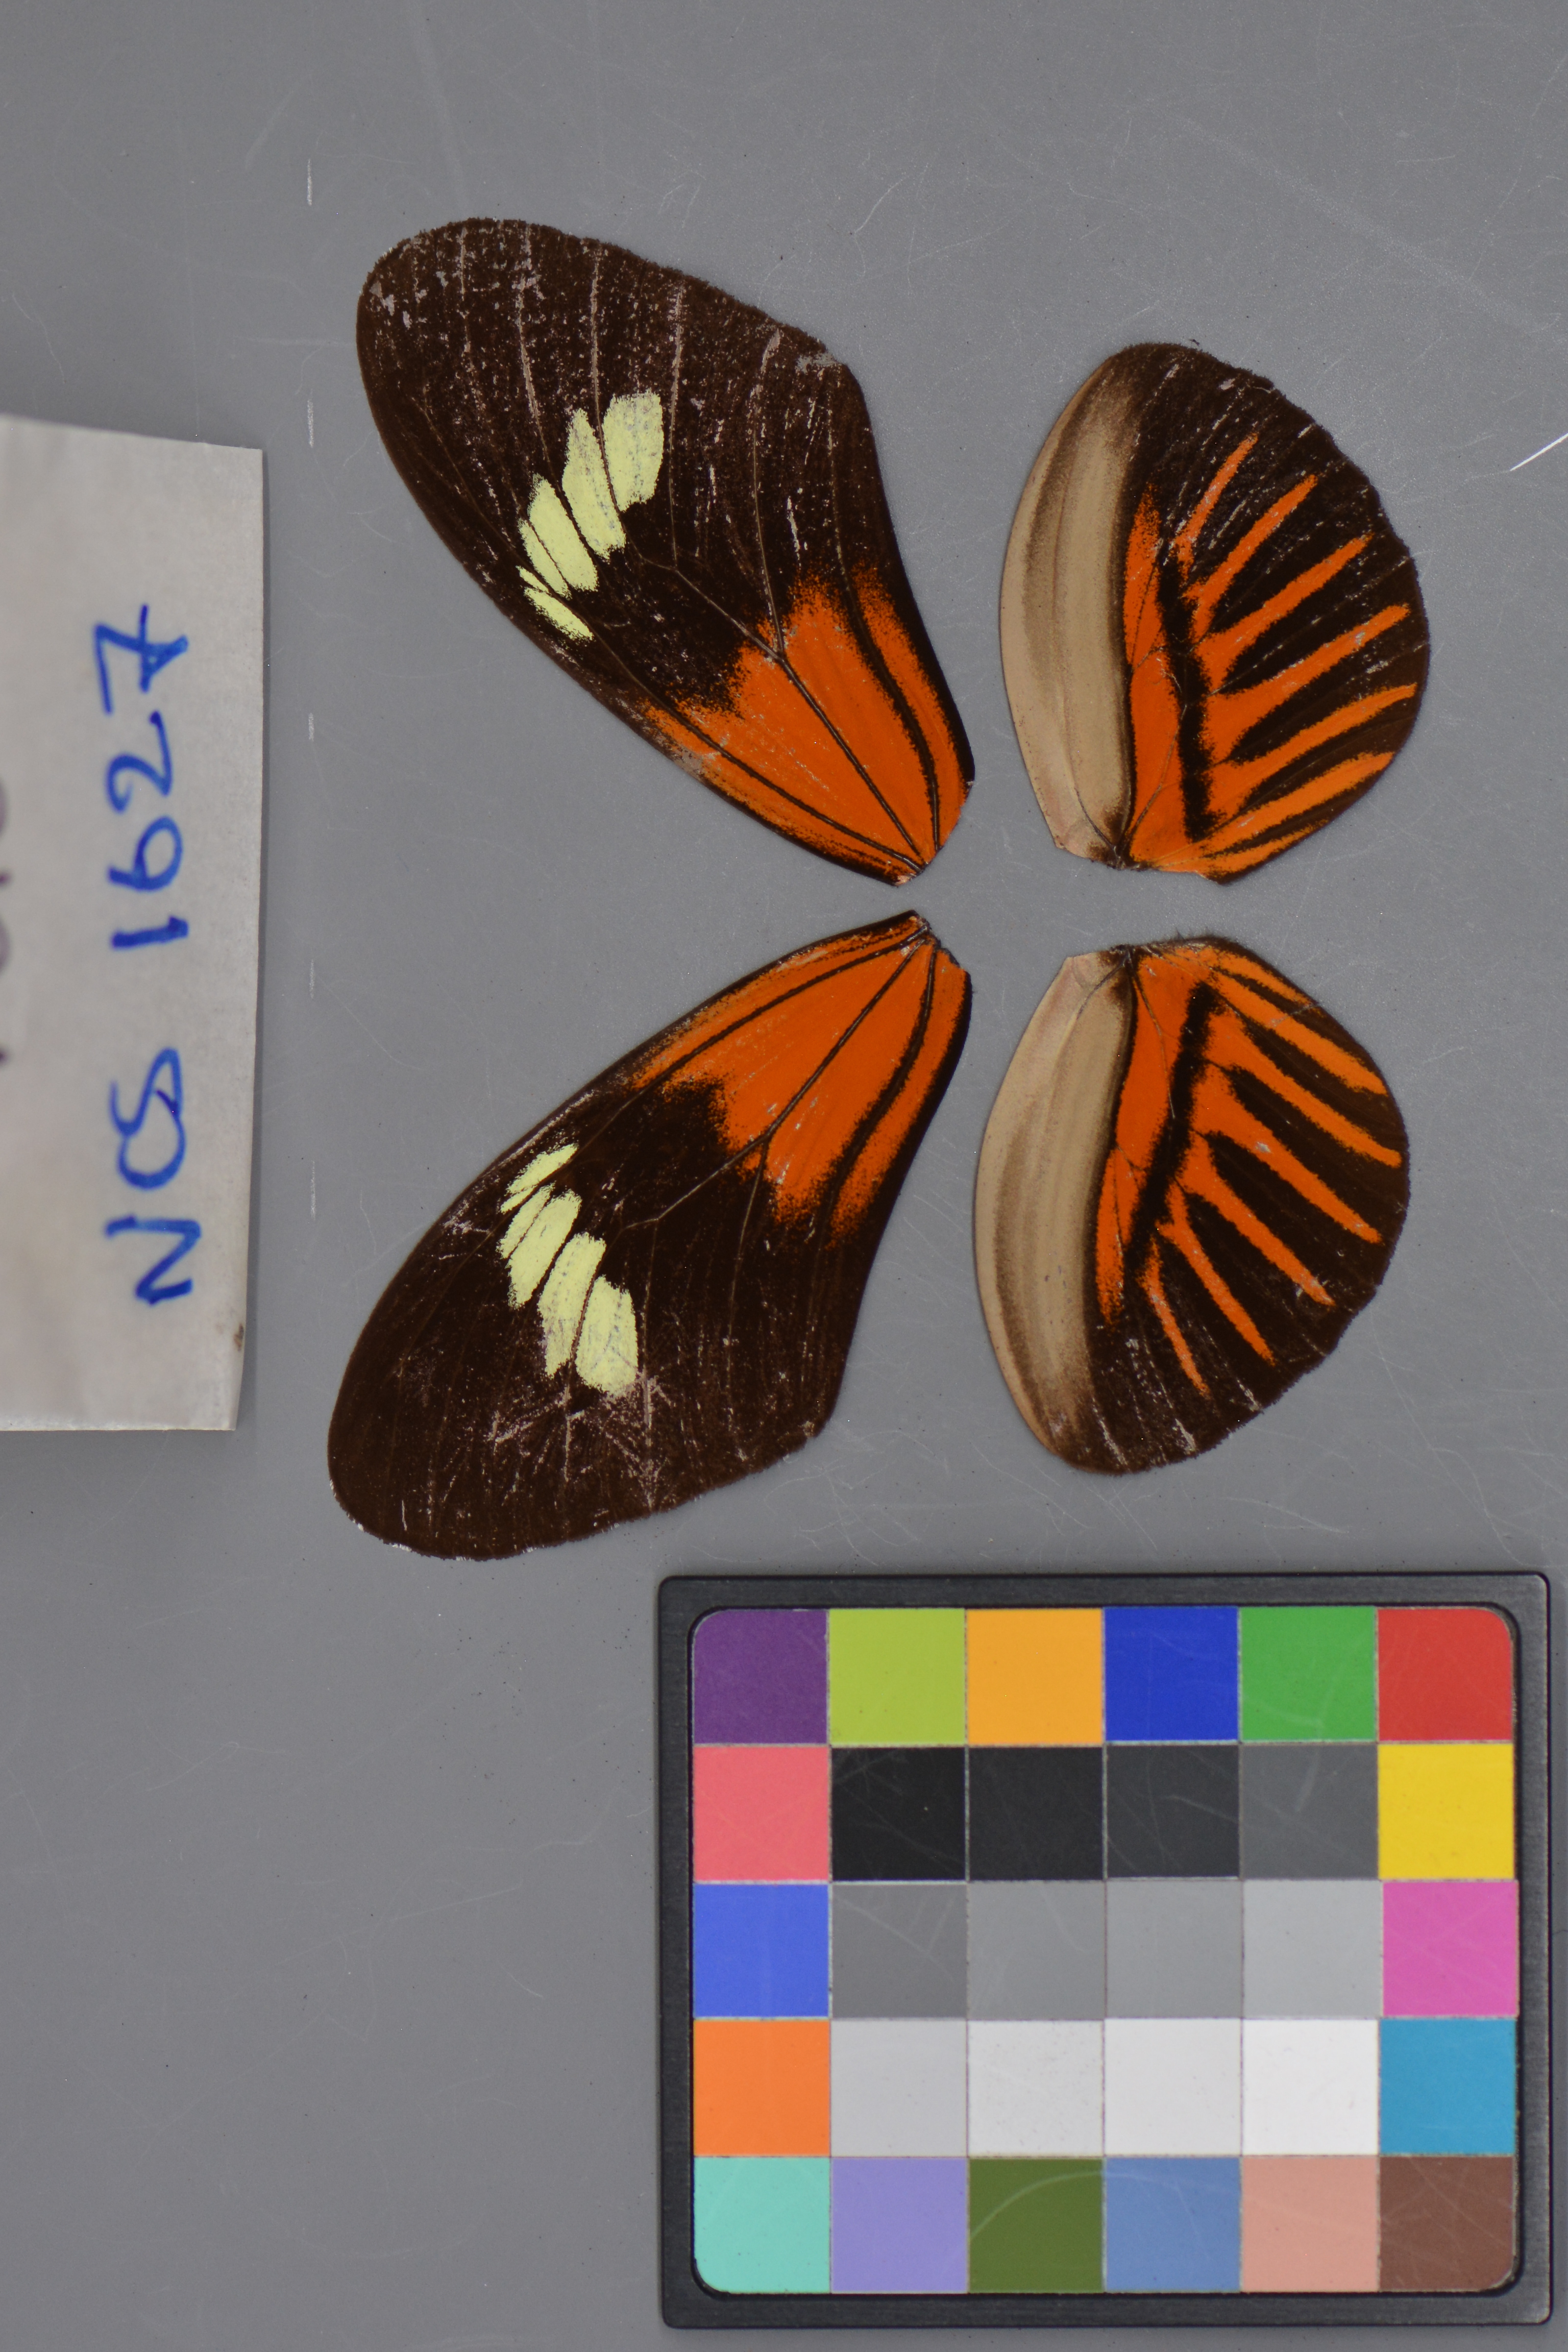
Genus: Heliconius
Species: melpomene
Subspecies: aglaope
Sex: male
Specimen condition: dorsal
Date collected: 17-Aug-08